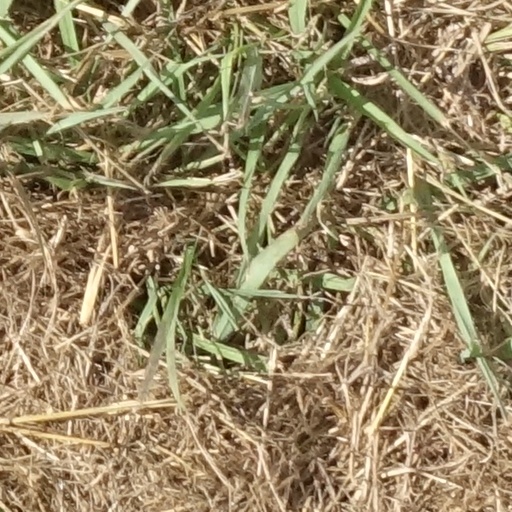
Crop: sorghum